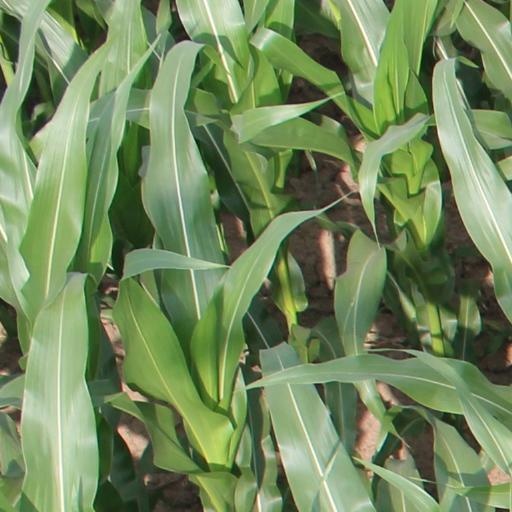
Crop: maize; corn